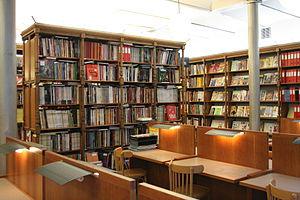
Rue des Sables 20, Bruxelles (Belgique). Centre belge de la bande dessinée
Le Centre belge de la bande dessinée, ou Musée de la BD, est un musée consacré à la bande dessinée. Il est installé à Bruxelles, rue des Sables, dans le bâtiment art nouveau conçu par Victor Horta en 1906 pour abriter les grands magasins de tissus Waucquez.
La Belgique est un pays biculturel, il n'y a donc pas, à proprement parler, de « littérature belge » qui réunisse l'ensemble des auteurs flamands et wallons. Les écrivains belges font partie et participent soit à la littérature française, soit à la littérature néerlandaise, voire allemande. D'autre part, la Belgique n'existant pas avant 1830, on entend par « auteurs belges », les écrivains, francophones, néerlandophones ou germanophones, vivant ou ayant vécu sur le territoire belge actuel.